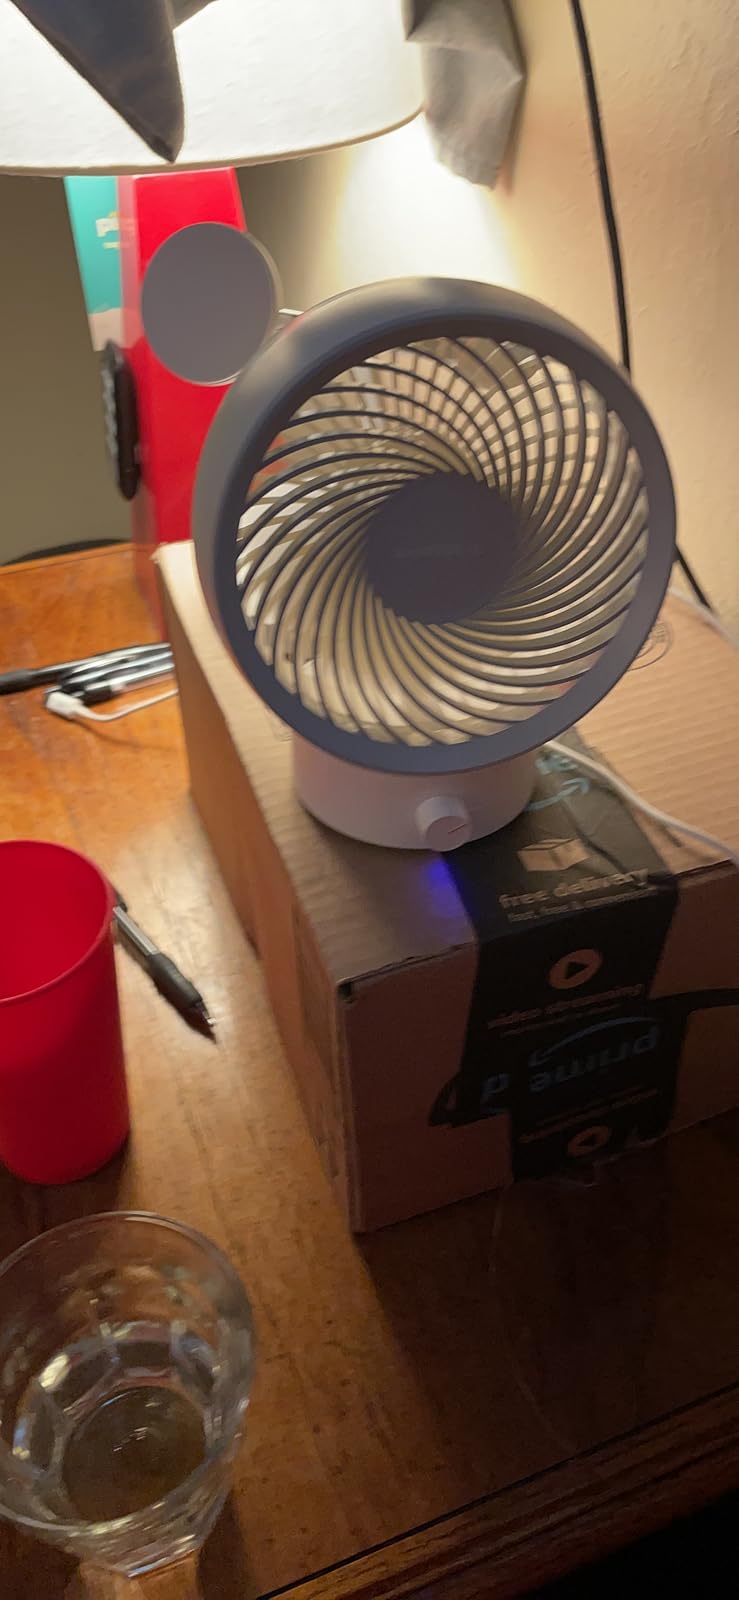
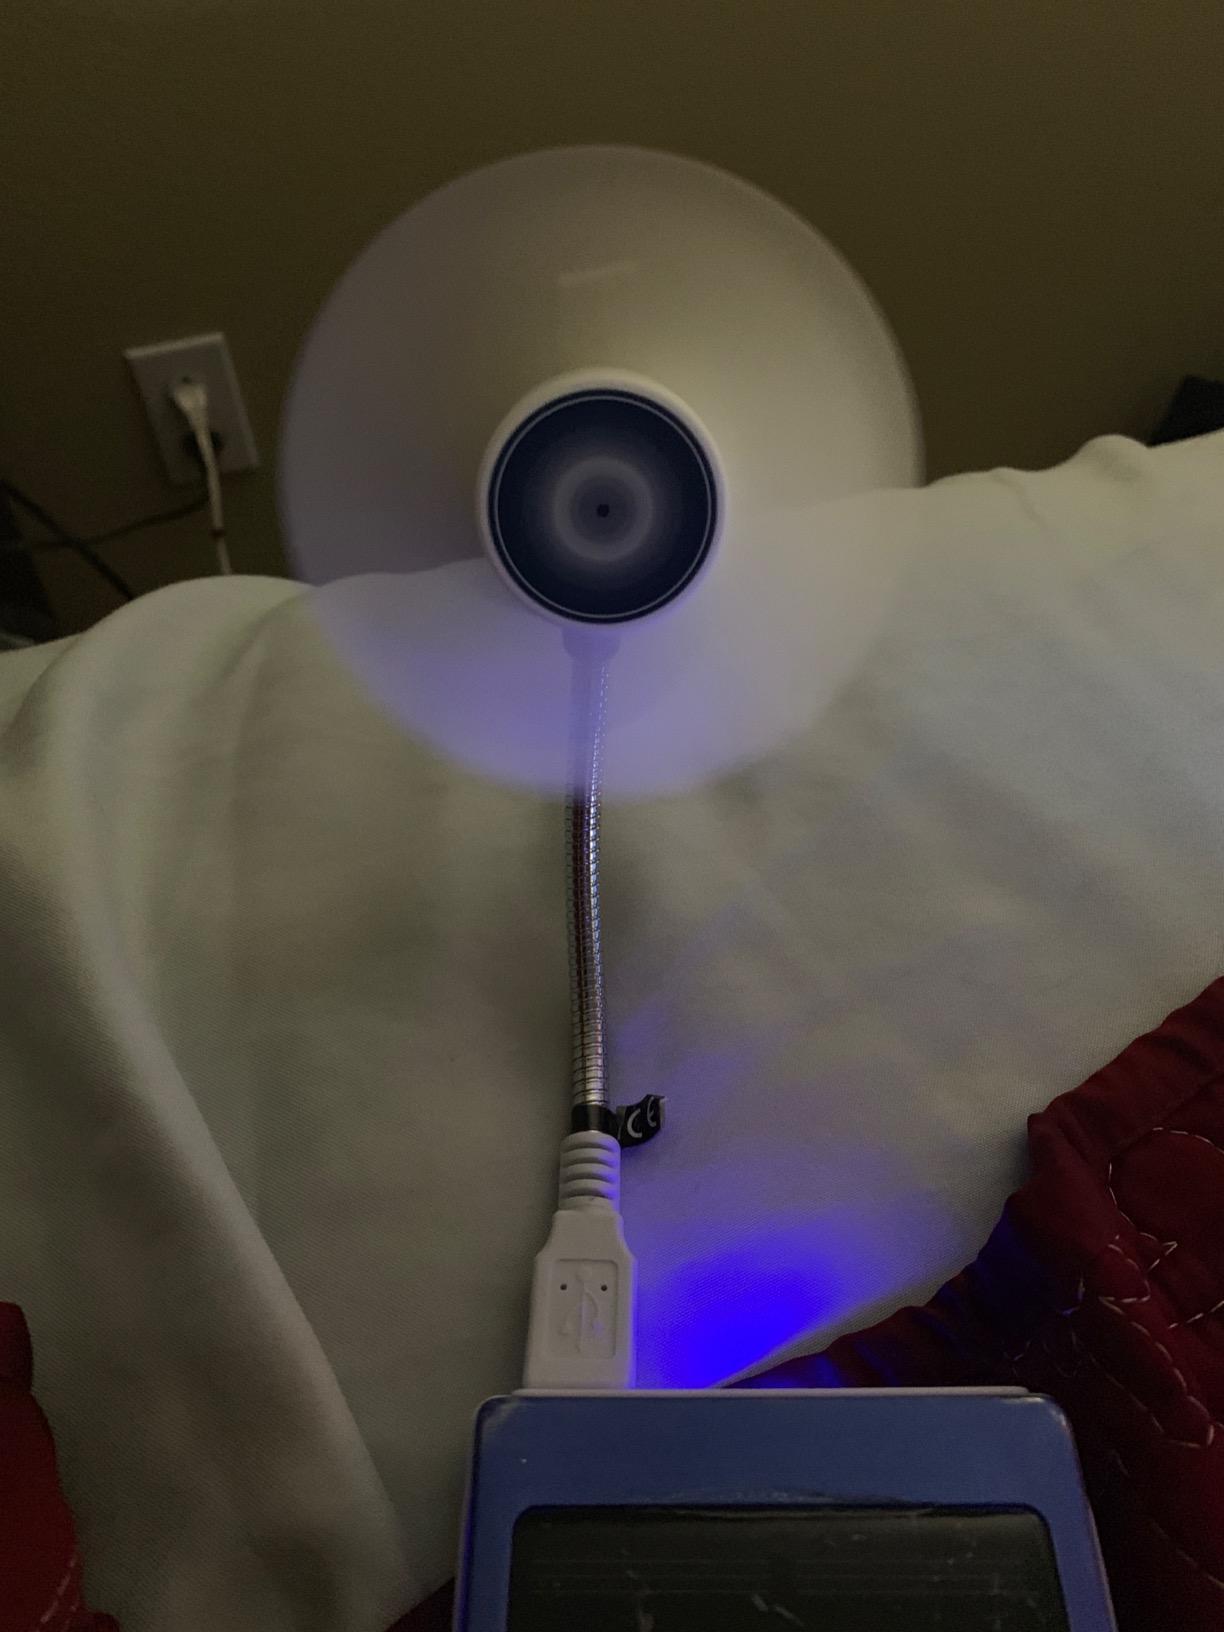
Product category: fan
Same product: no